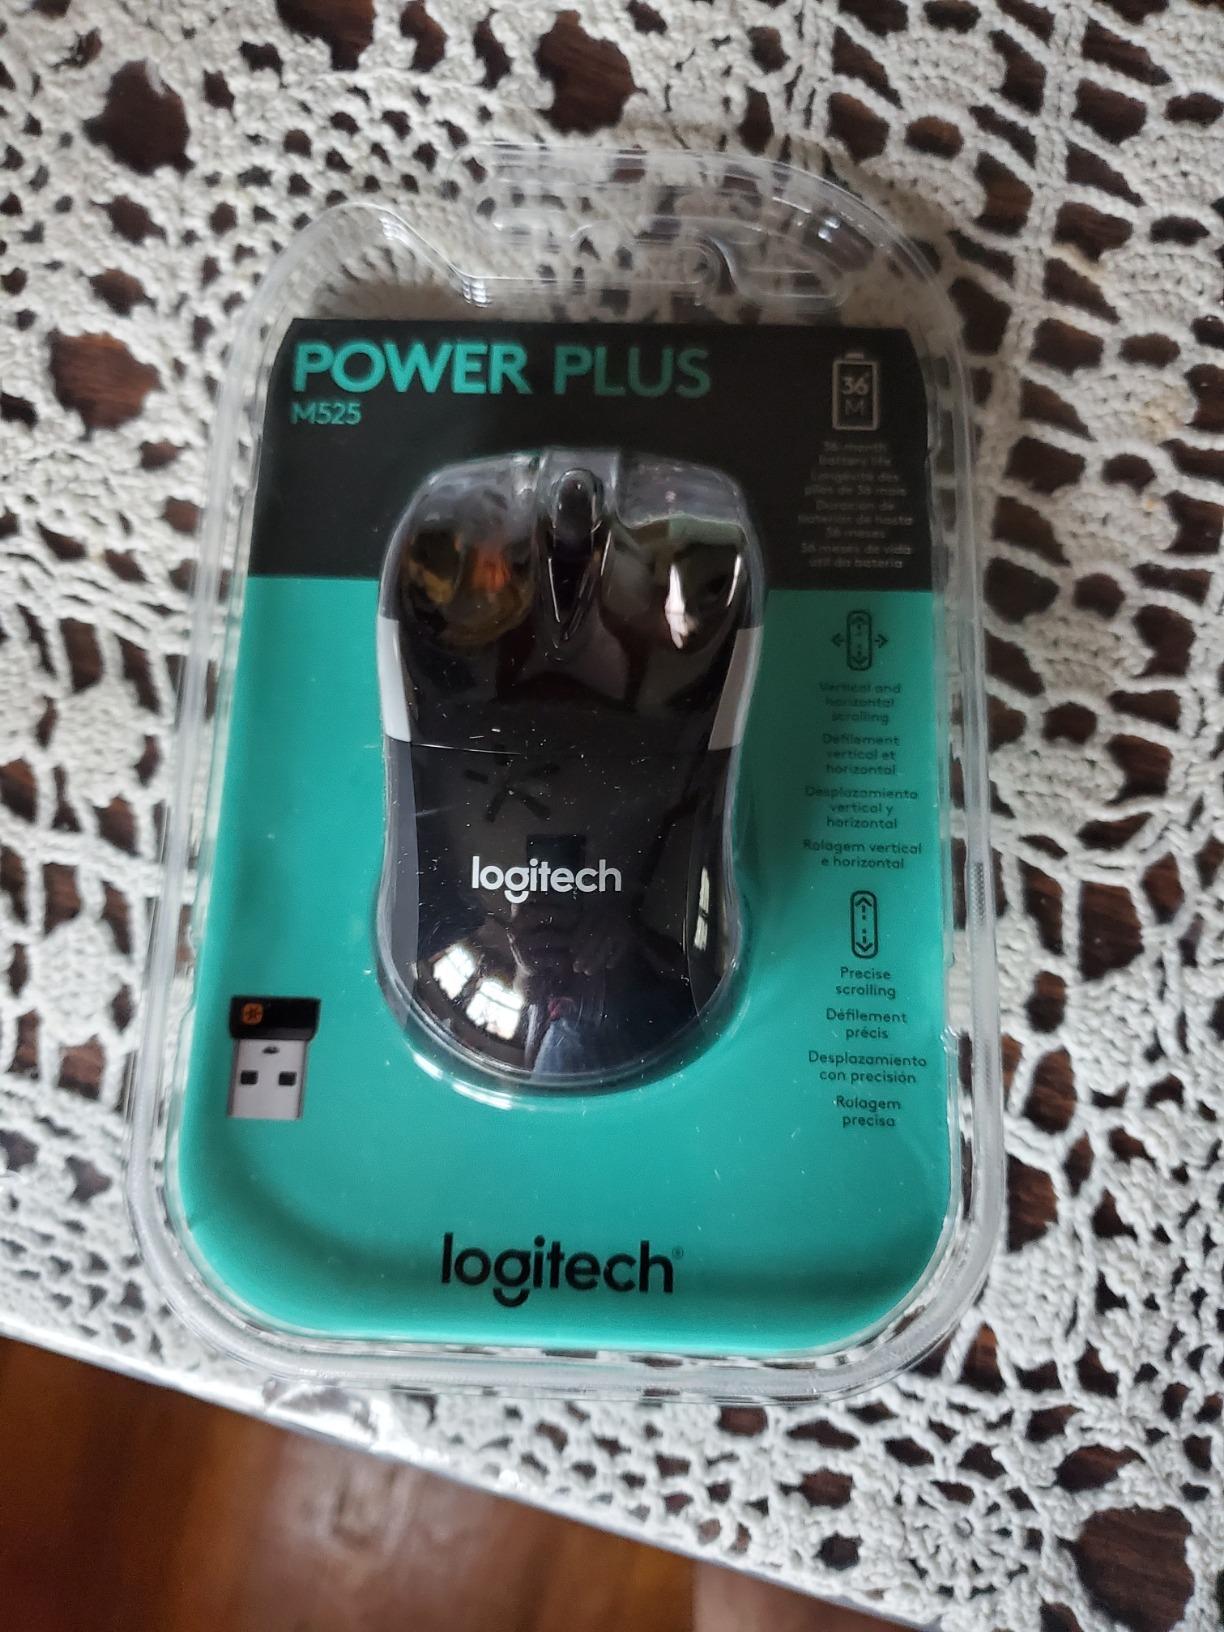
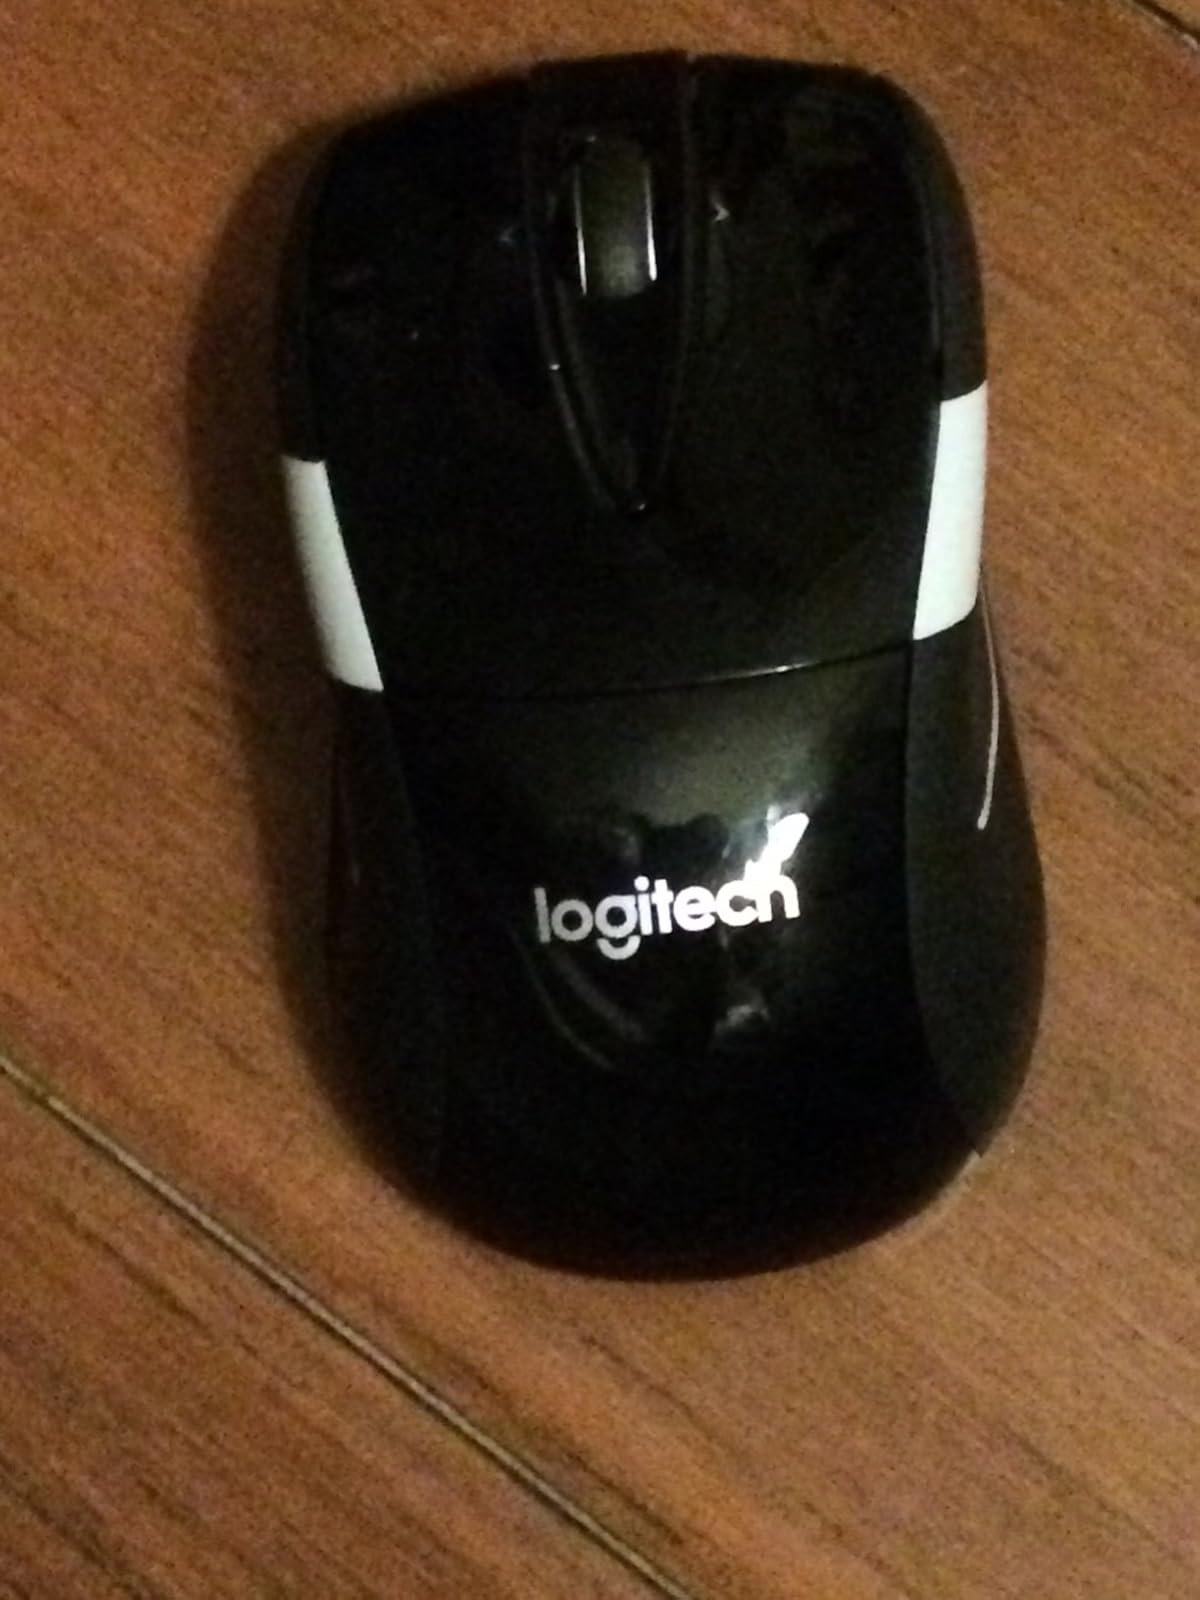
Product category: mouse
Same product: yes